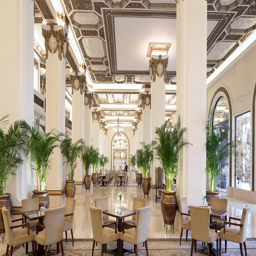
landmark address is luxury property visited by industry over the years